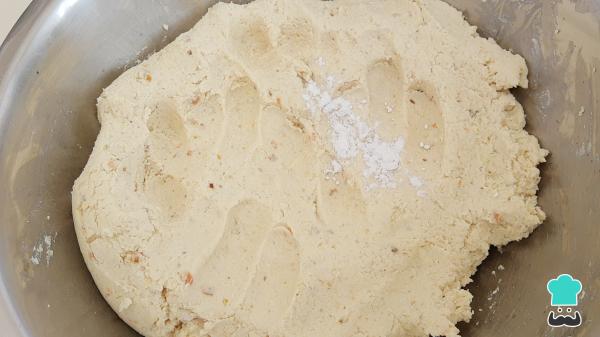
Prepara la masa para los panuchos. En un recipiente debes colocar la masa de maíz, la manteca, una pizca de sal y una cucharadita de polvo para hornear, mezcla y amasa hasta integrar completamente. Debes obtener una textura suave y manejable.Truco: puedes agregar un poco de agua tibia si observas la masa muy seca.